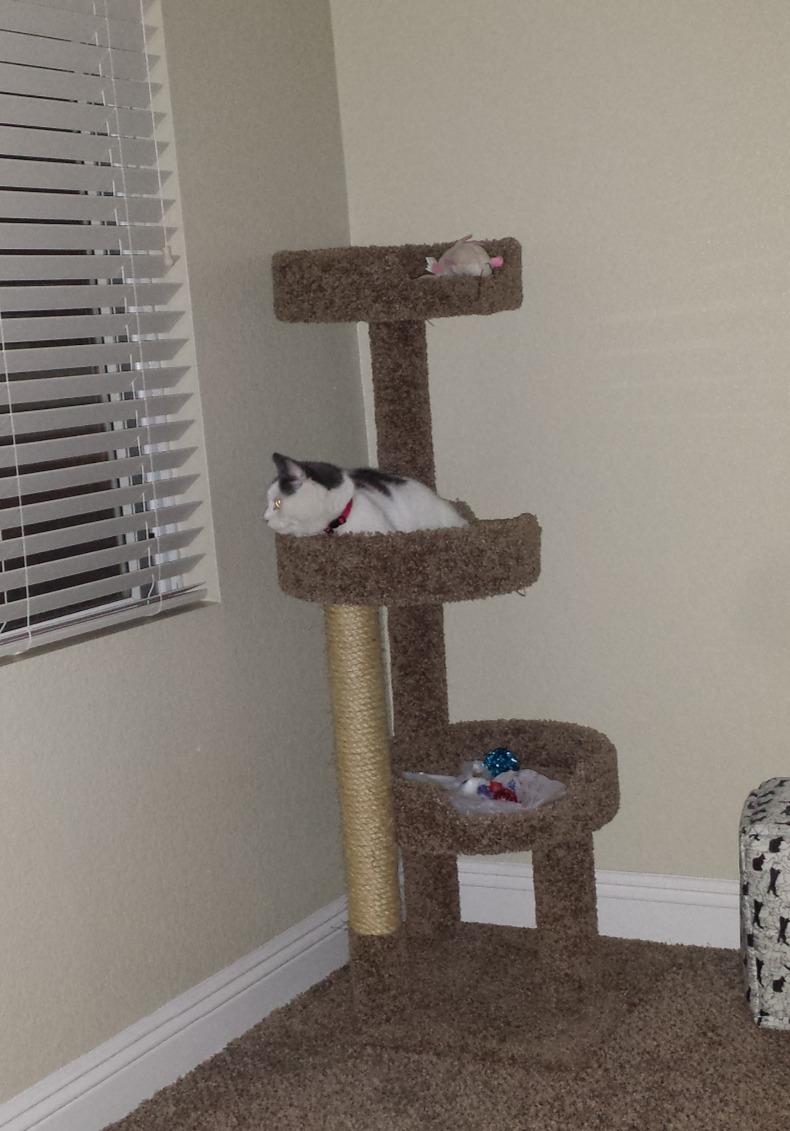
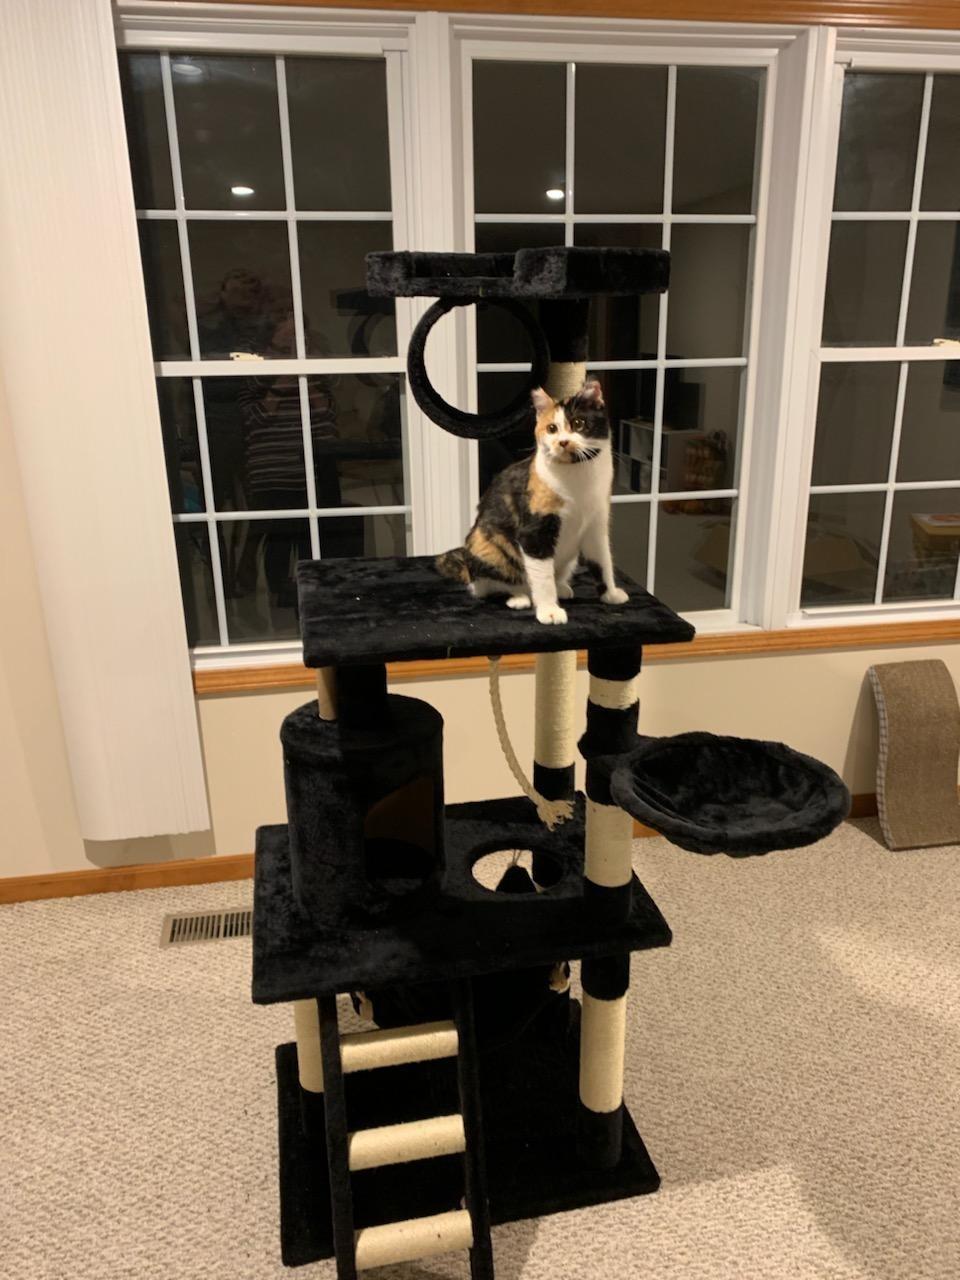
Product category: items_cat tree
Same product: no